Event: Nepal Earthquake
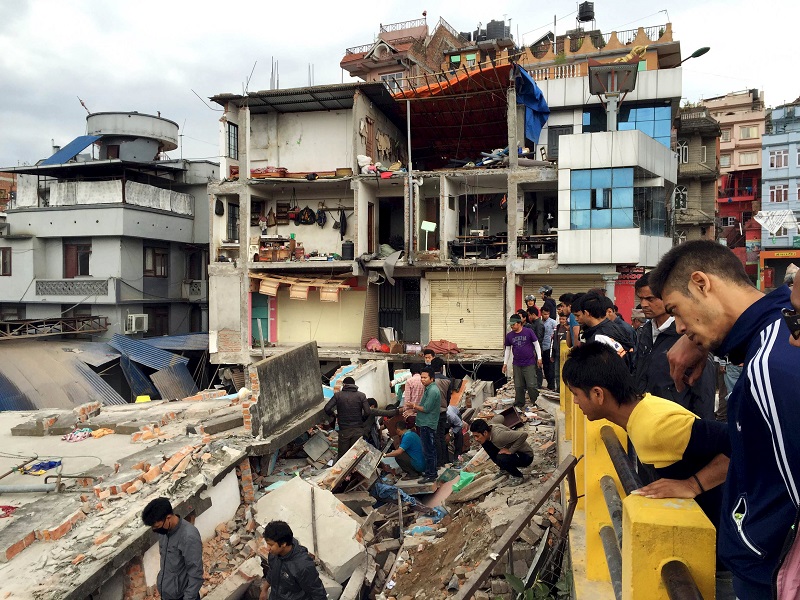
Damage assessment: damage